Maritime fur trade

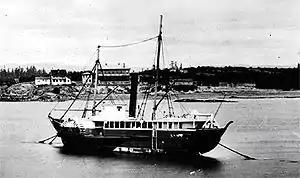
The HBC steamship "Beaver"

As the North West trade developed it became riskier to depend solely upon acquiring sea otter furs through trade with the Indigenous people of the coast. Diversification began in the first decade of the 19th century if not earlier, and increased over time. Maritime fur trading voyages were no longer solely about taking sea otter furs from the North West Coast to Canton. Other commodities and markets throughout the Pacific were added to the system. Sandalwood, mainly from Hawaii, became an important item of the China trade. Just as the sea otter trade was waning the sandalwood trade boomed, peaking in 1821, then declined. Hawaiian sandalwood was depleted by 1830. Fiji and the Marquesas Islands were the other principal sources of sandalwood. Most had been cut by 1820. Fiji was also a source of bêche-de-mer, a gourmet delicacy in China. American traders began acquiring Fijian bêche-de-mer in 1804 and trepanging boomed there. Bêche-de-mer became Fiji's leading export by 1830. Depletion led to a decline and the end of the trade by 1850. Trepanging was also done from 1812 in Hawaii and from 1814 in the Marquesas. Other side trades included Chilean copper from Valparaíso, scrimshaw (whale teeth), tortoise shells and meat from the Galápagos Islands, sugar from Manila, and, from Java, areca nuts (so-called betel nuts) and coffee beans. Sealing boomed in the Juan Fernández Islands and the Juan Fernández fur seal was rapidly exploited to near-extinction. The northern fur seal rookeries were controlled by Russia, so Americans acquired northern fur seal skins through trade rather than sealing.